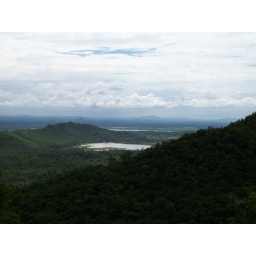
love this lake surrounded by mountains on all the sides.....pic was shot by me in some beautiful place sometime ago!